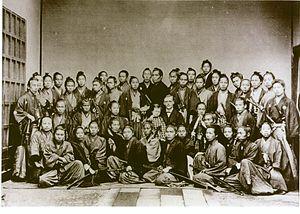
Guido Herman Fridolin Verbeck, né Verbeek, est un missionnaire et ingénieur néerlandais qui fut conseiller étranger au Japon pendant l'ère Meiji.